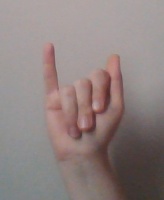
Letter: meem